Virna Lisi

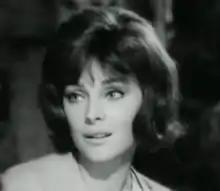
Lisi in "The Birds, the Bees and the Italians" (1966)

Born in Ancona, Lisi began her film career in her teens. Discovered in Rome by two Neapolitan producers, Antonio Ferrigno and Ettore Pesce, she debuted in "La corda d'acciaio" ("The Steel Rope", 1953). Initially, she appeared in musical films like "E Napoli canta" ("Naples Sings", 1953) and "Questa è la vita" ("Of Life and Love", 1954, with Totò). While initially cast in roles highlighting her physical appearance, such as "Le diciottenni" ("Eighteen Year Olds") and "Lo scapolo" ("The Bachelor"), both released in 1955, she went on to more demanding roles, particularly in "The Doll That Took the Town" (1956), "Eva" (1962), and the spectacle "Duel of the Titans" (1961).